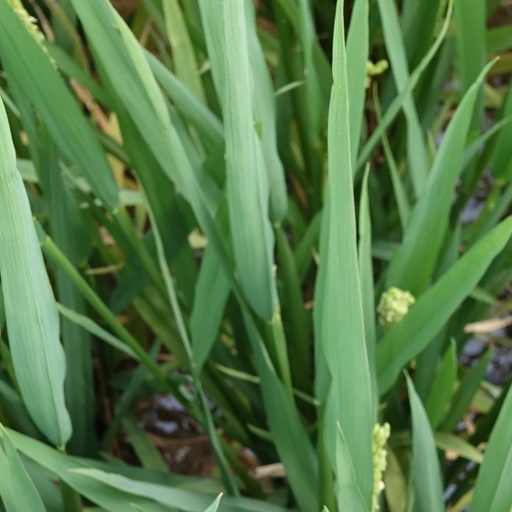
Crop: rice